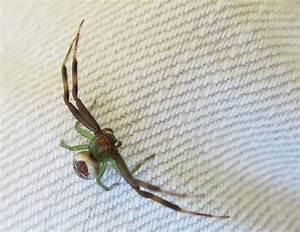
spider